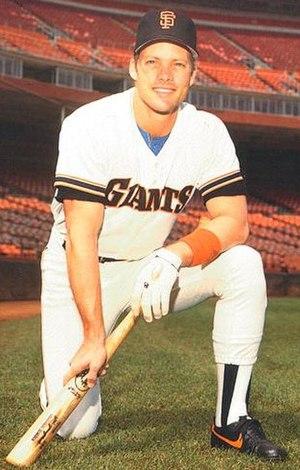
Joel Randolph Youngblood est un joueur de baseball ayant joué dans les Ligues majeures de 1976 à 1989.